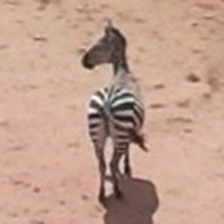
Pose orientation: back